Tongham

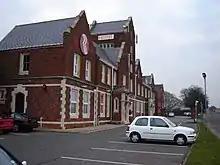
Hog's Back Hotel

The Hog's Back Hotel, now owned by Legacy Hotels, features white stone quoining and dutch gables giving its 20th-century structure a character reminiscent of the former manor house on the site.